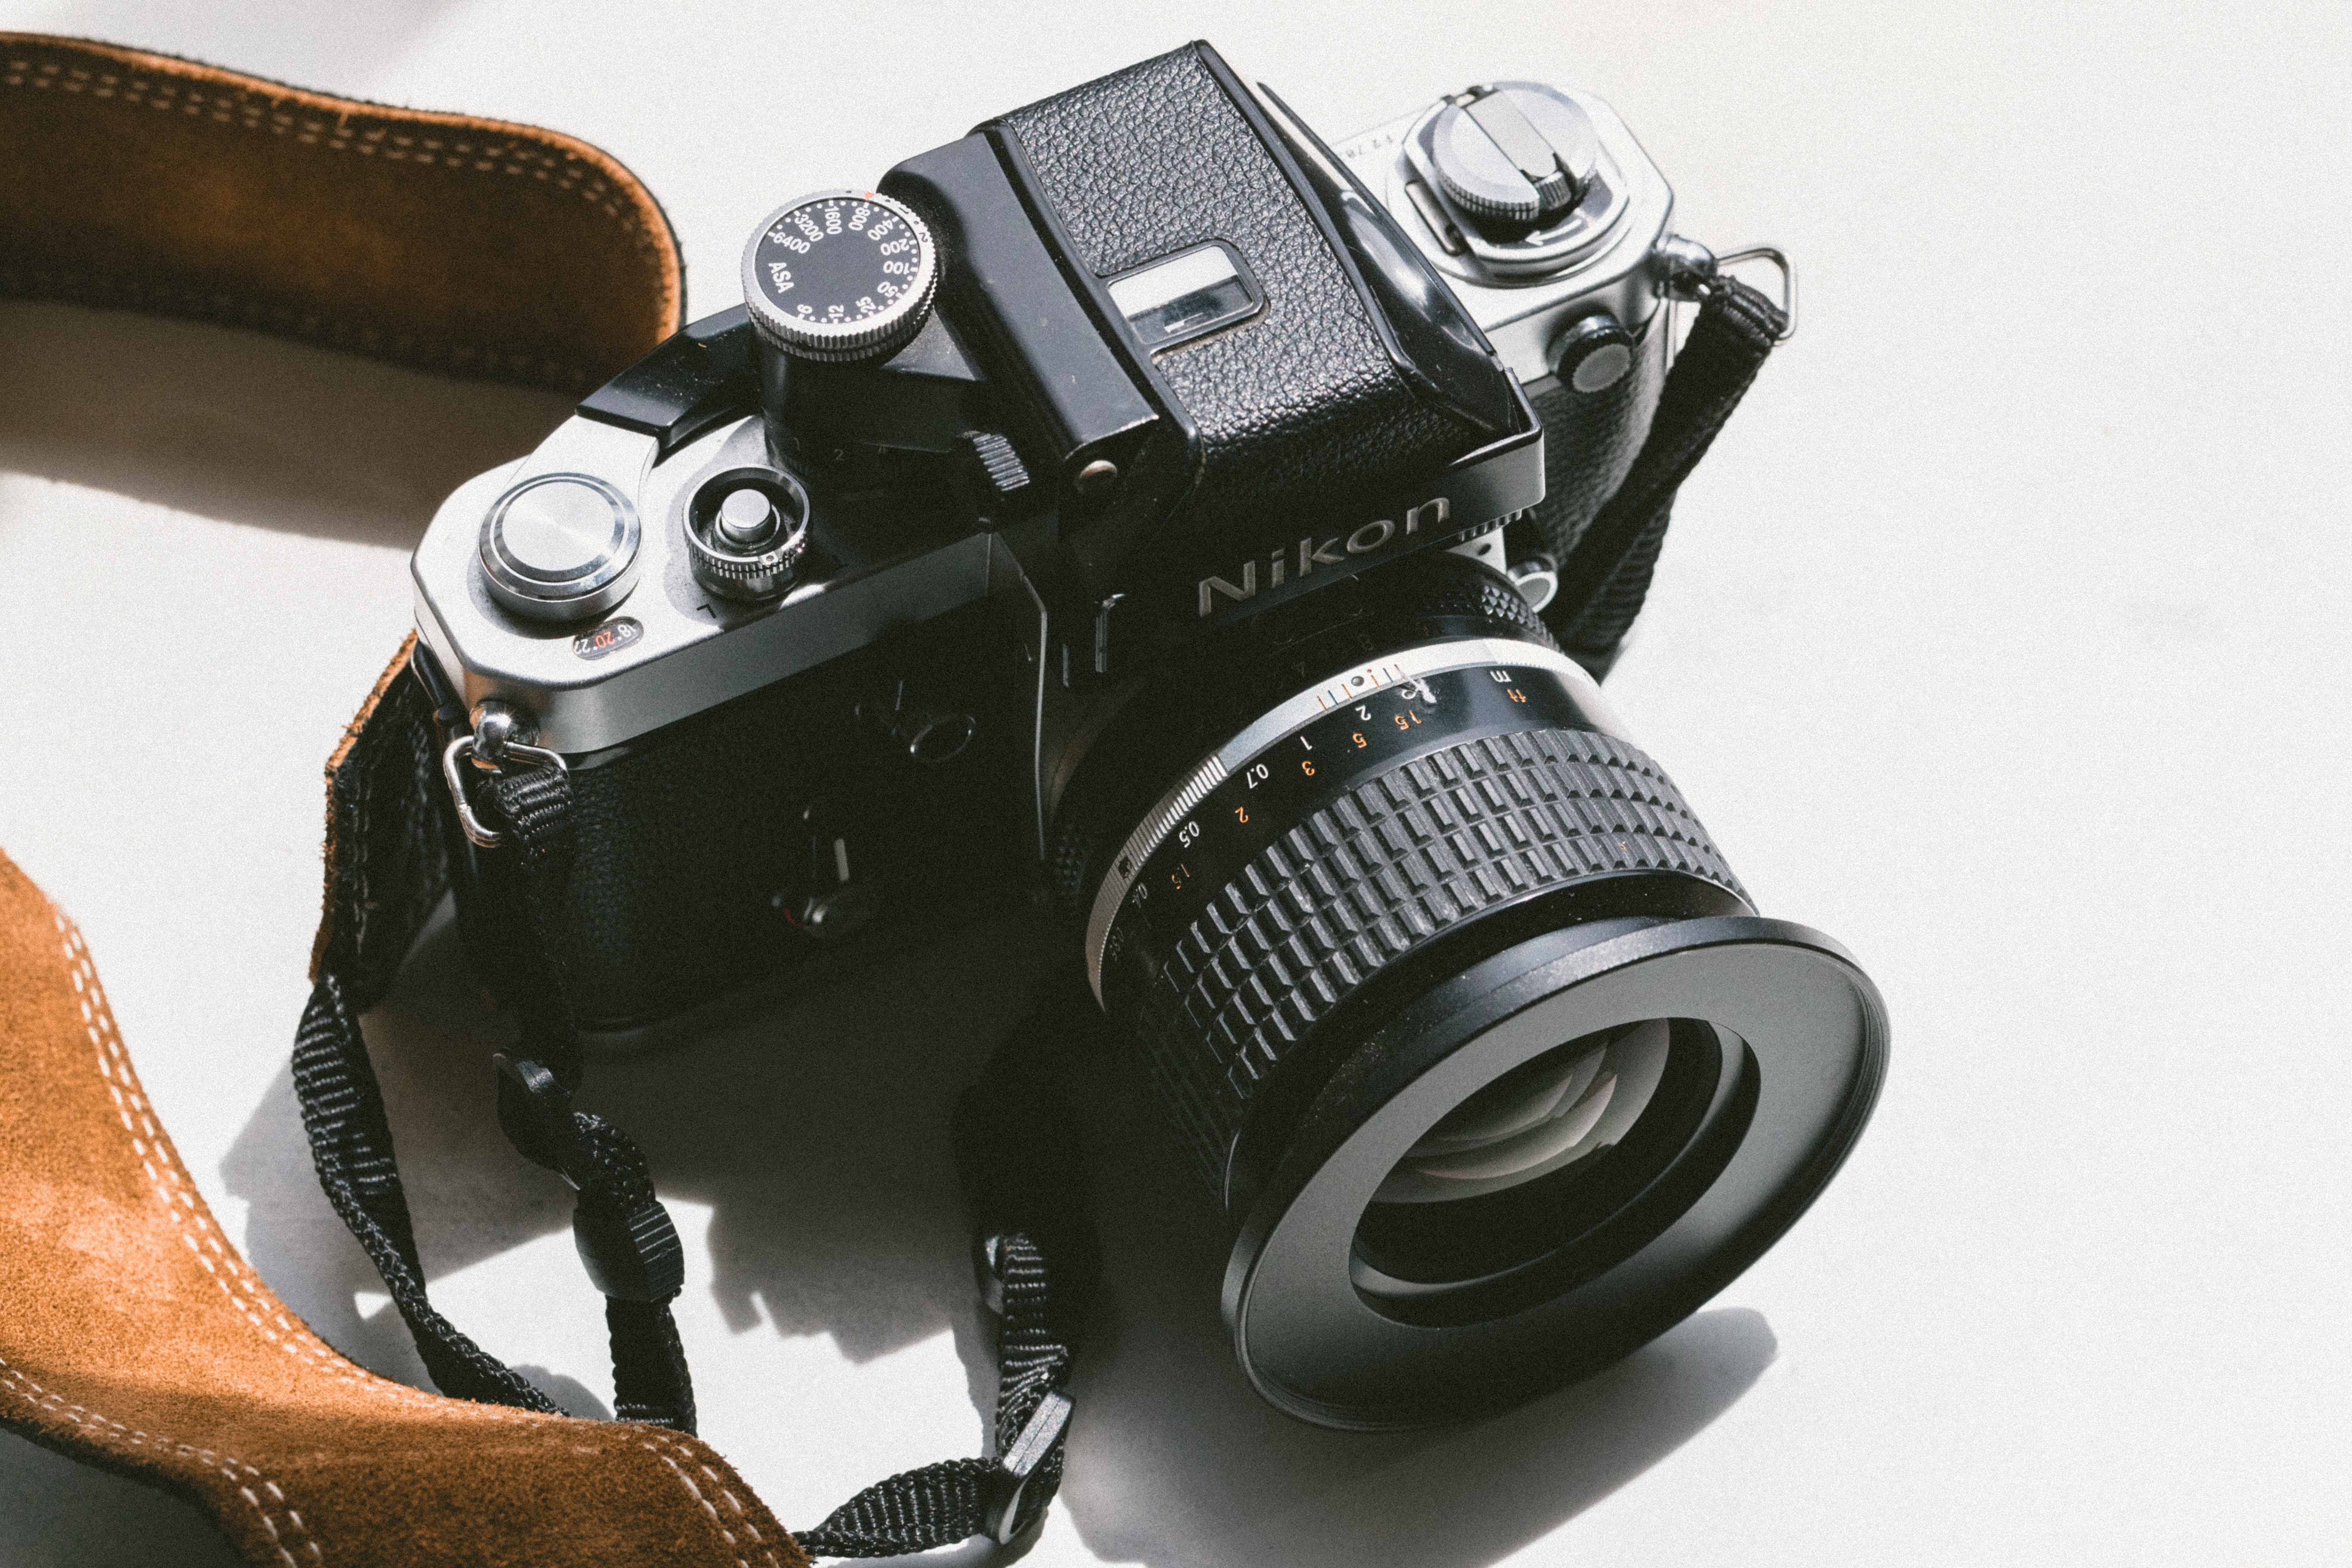
camera, product, reflex camera, digital camera, camera lens, digital slr, single lens reflex camera, cameras optics, camera accessory